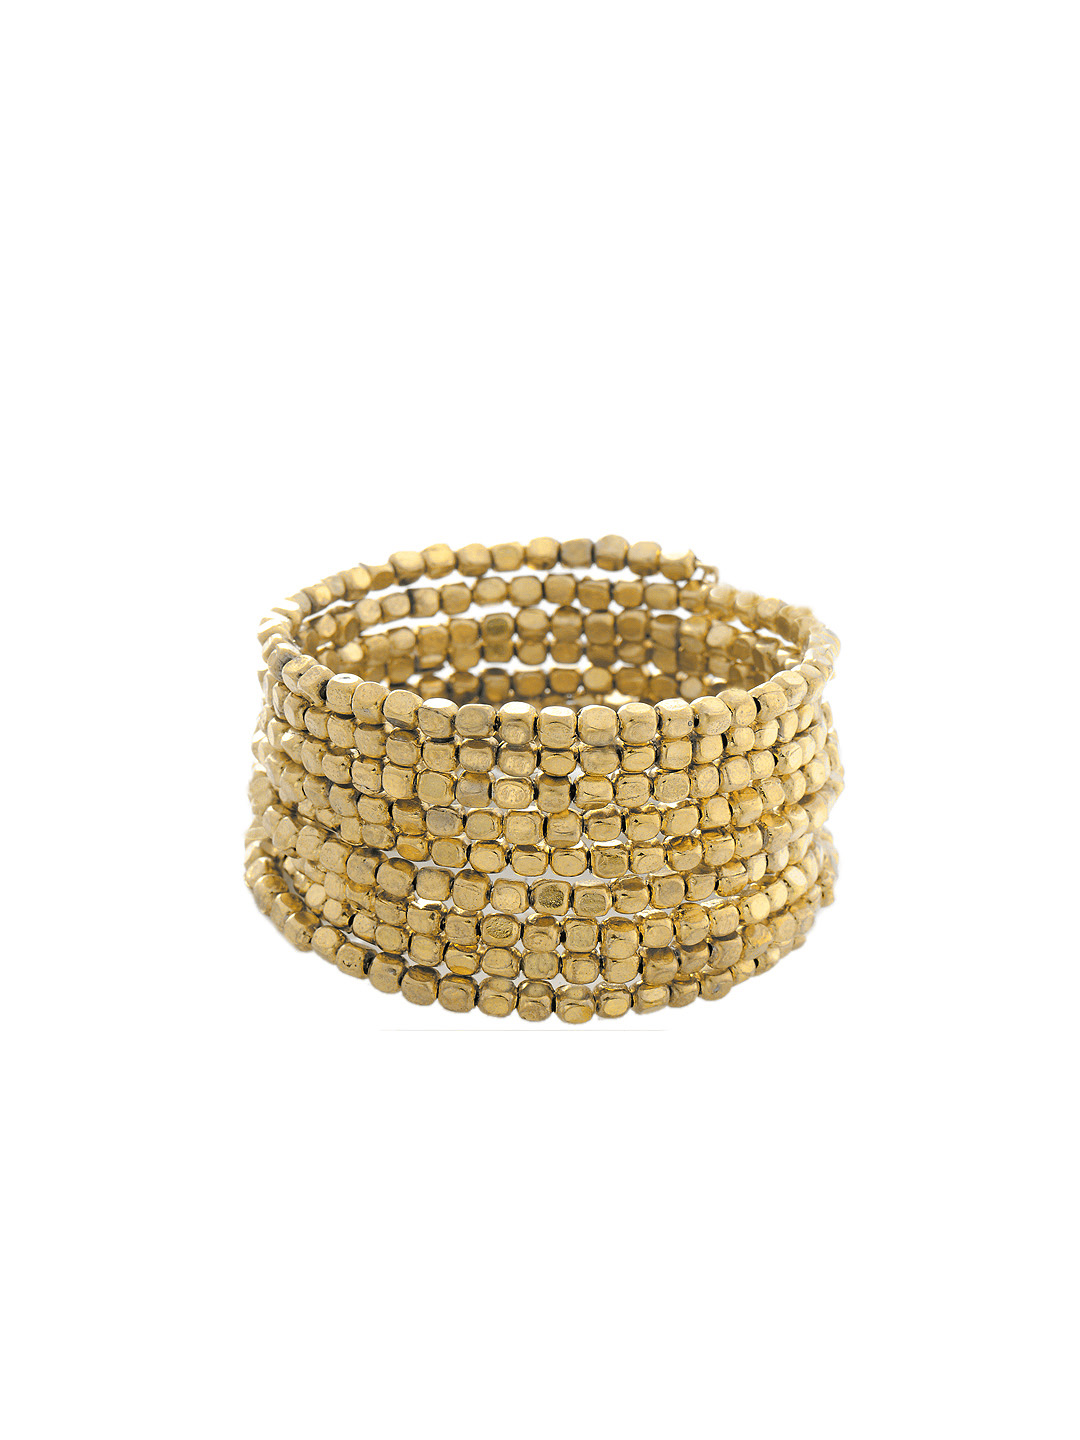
Pitaraa Gold Coil Bracelet
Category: Accessories / Jewellery / Bracelet
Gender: Women
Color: Gold
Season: Winter 2012
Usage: Casual